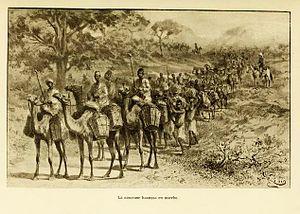
Caravane Haoussa, en tête qq chameaux qui portent 4 charges de kola, puis des femmes lourdement chargées des ustensiles de cuisine, derrière les porteurs avec une lourde charge de kola
La noix de kola ou cola est la graine d'arbres du genre Cola, nommés génériquement colatier, représentés principalement par le Cola nitida et le Cola acuminata.